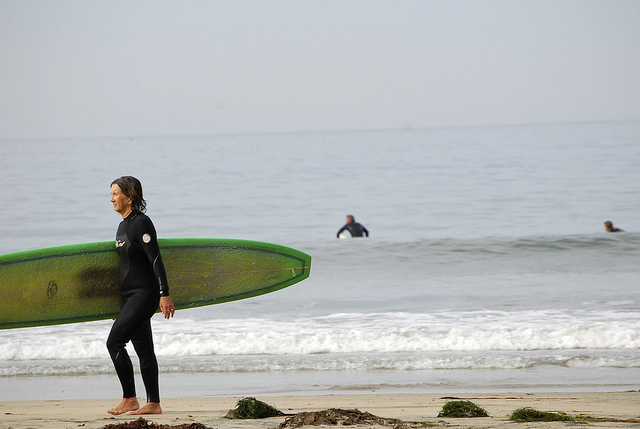
user: Given an image and a question. Answer the question in a short answer. Question: Are the waves good or bad? Short Answer:
assistant: bad